Nobody (album)

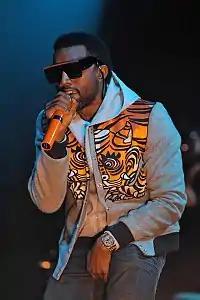
Fellow Chicagoan Kanye West contributed backing vocals on the track "Nobody"

The music on the album was noted to be, "experimental, and equally devoid of any conventional hits." On the album, Keef touches on the concept of his fame, and how it has impacted his life in both positive and negative aspects. The album included "emotional cornerstones," as well as subtle jokes made by Keef at his own expense. Keef also raps about his romantic insecurities that have been compiling in his work since 2012, the, "unflinching ubermasculinity that characterizes drill and its proponents, and beyond that, the temperament expected of black men from a young age."